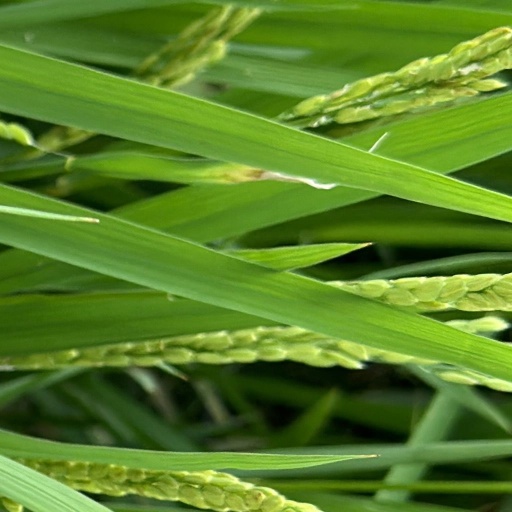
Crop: rice